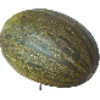
Label: melon_piel_de_sapo